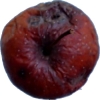
Label: apples